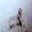
Label: seal